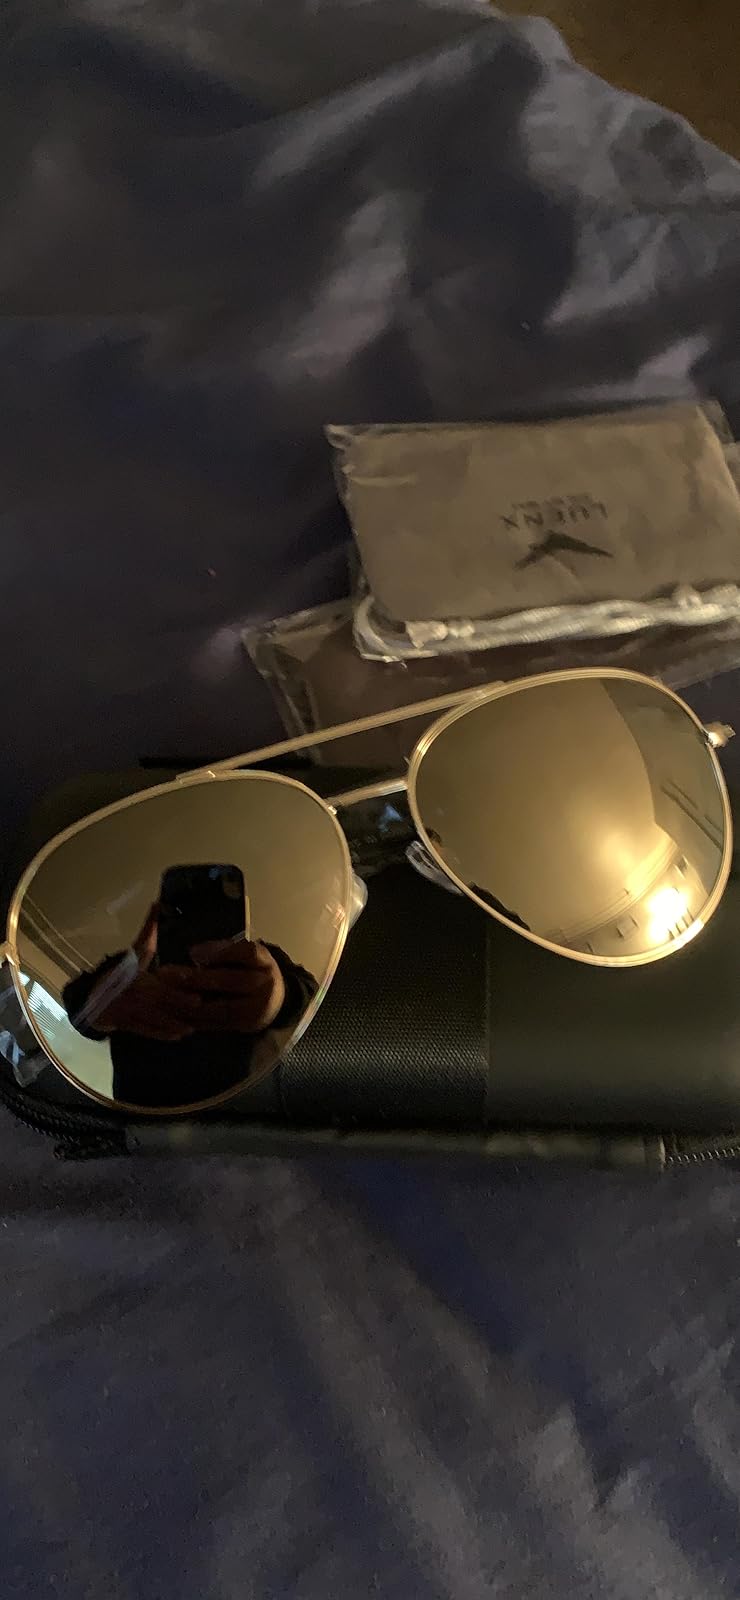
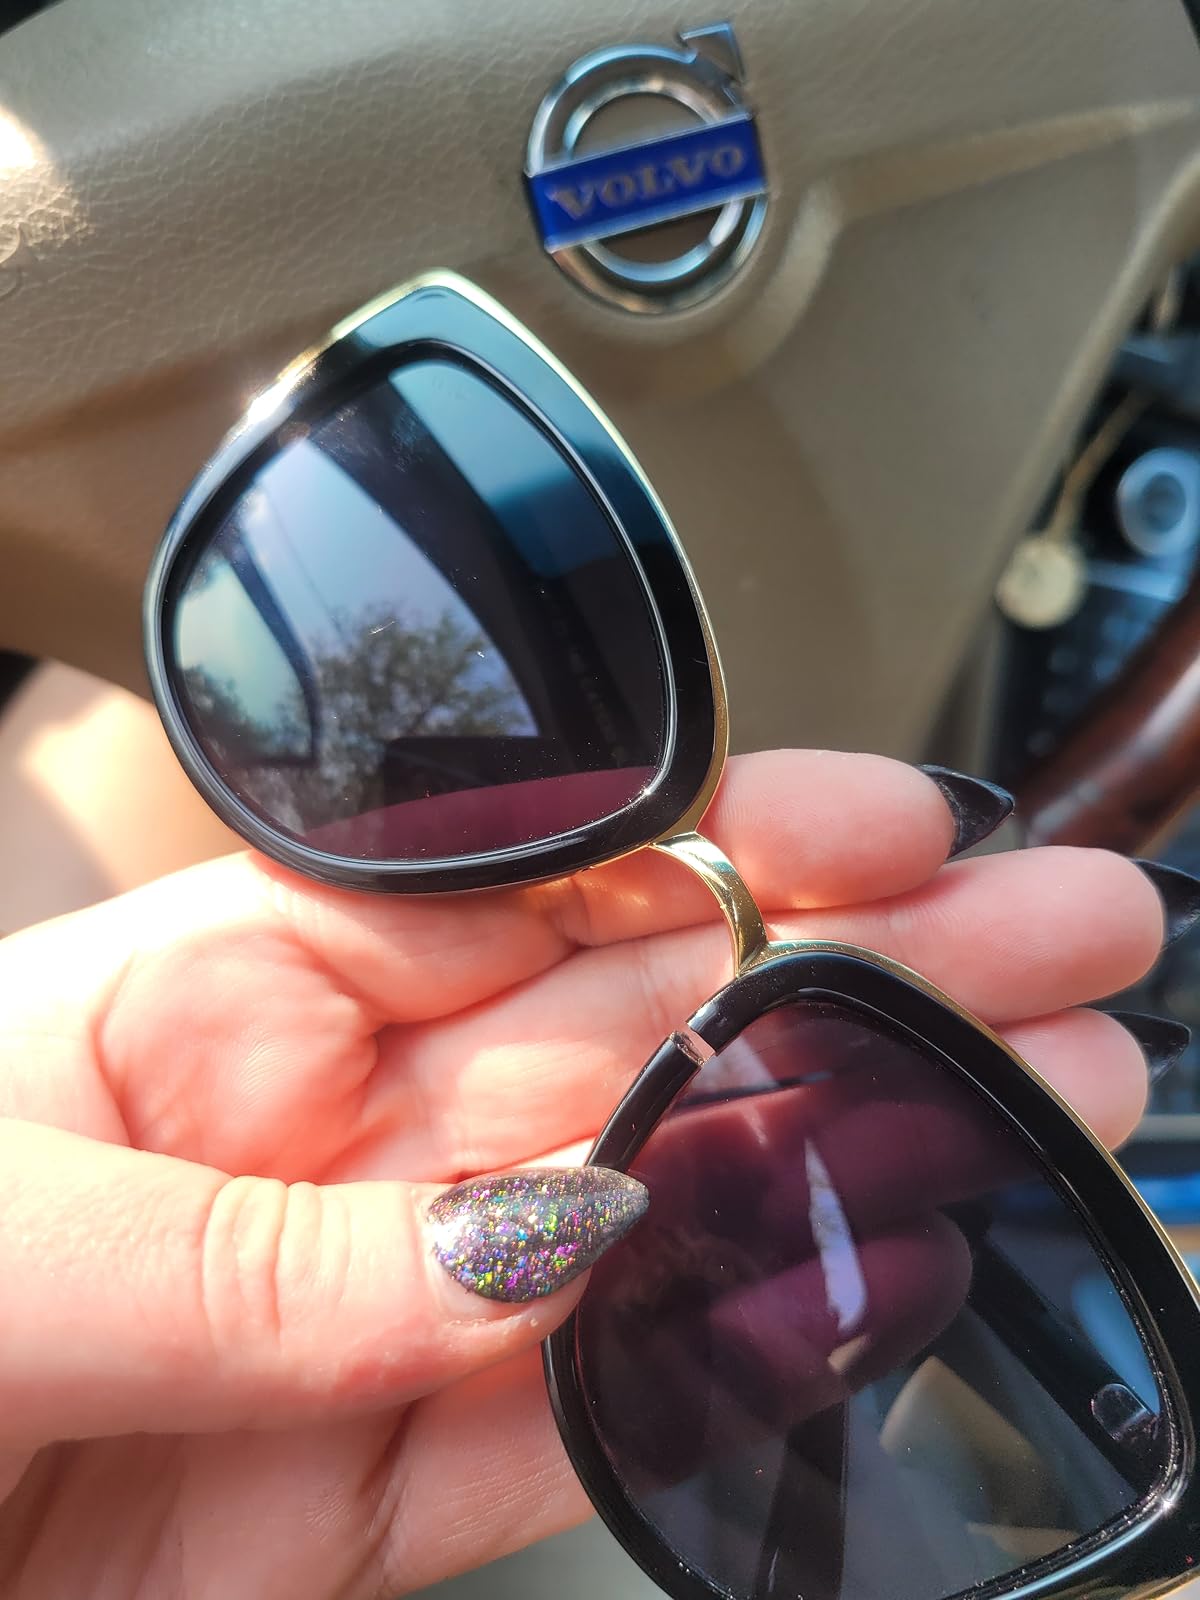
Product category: accessories_sunglasses
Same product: no